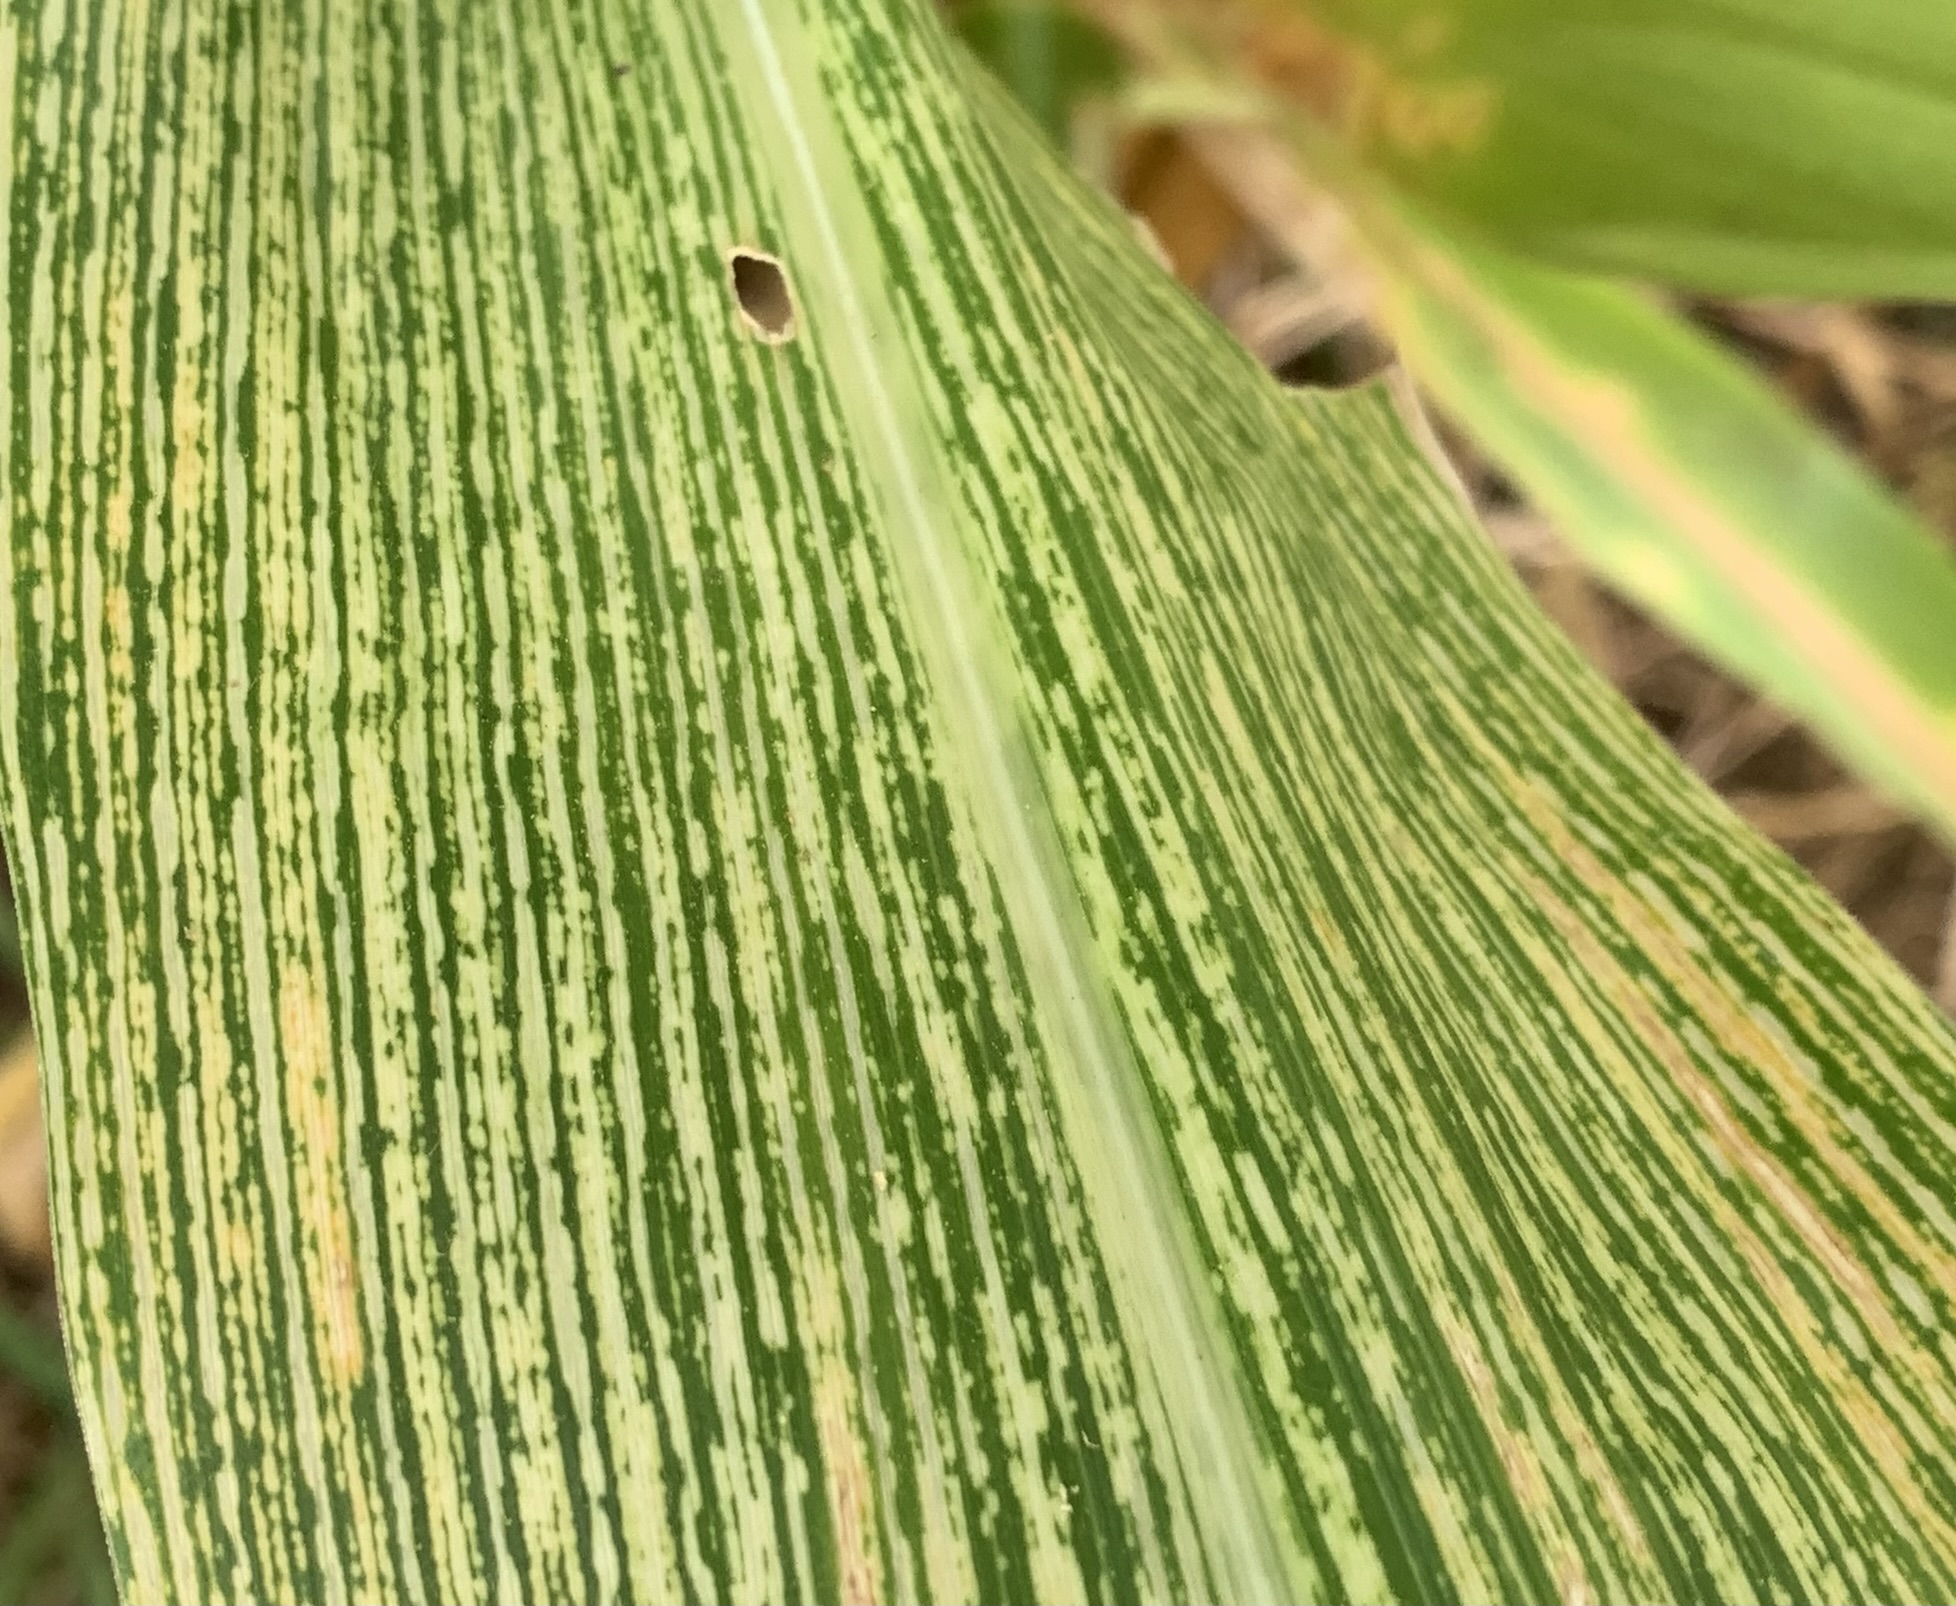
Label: MSV